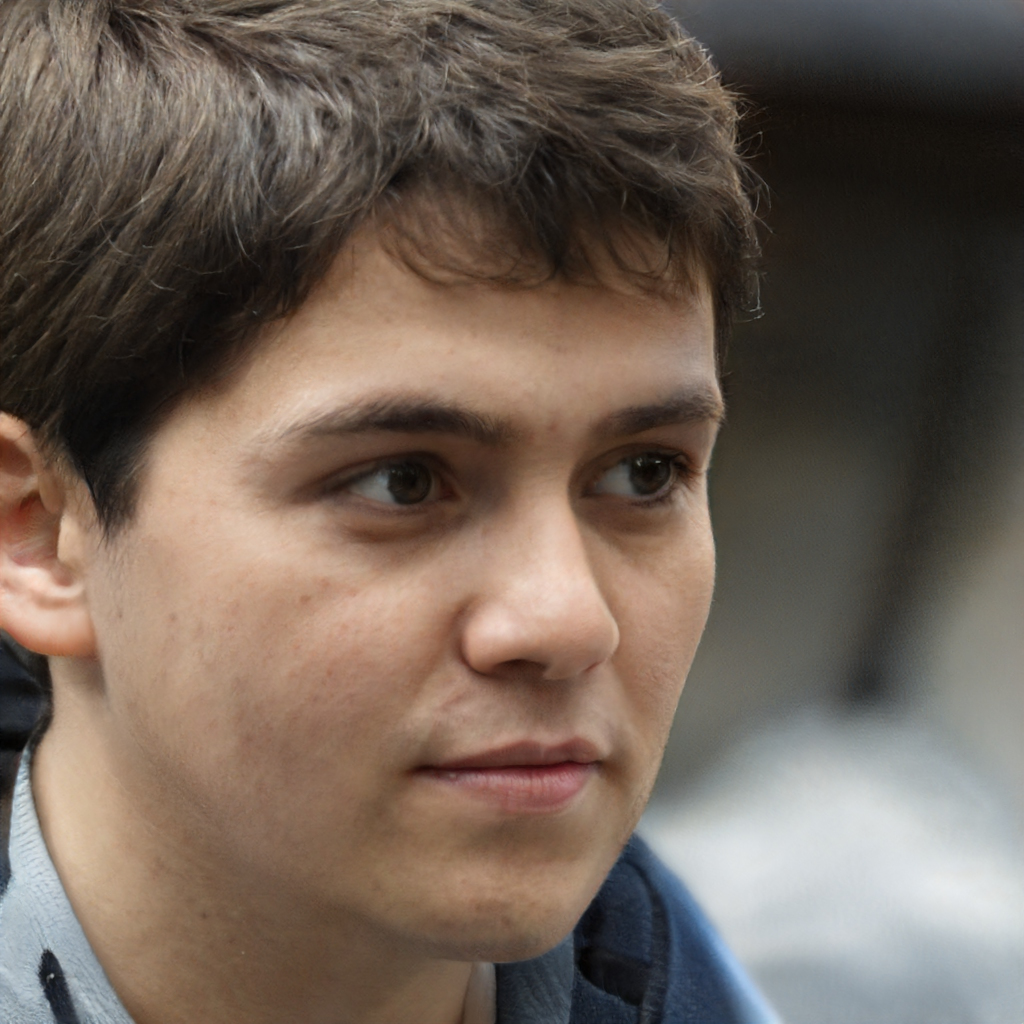
Label: Colored